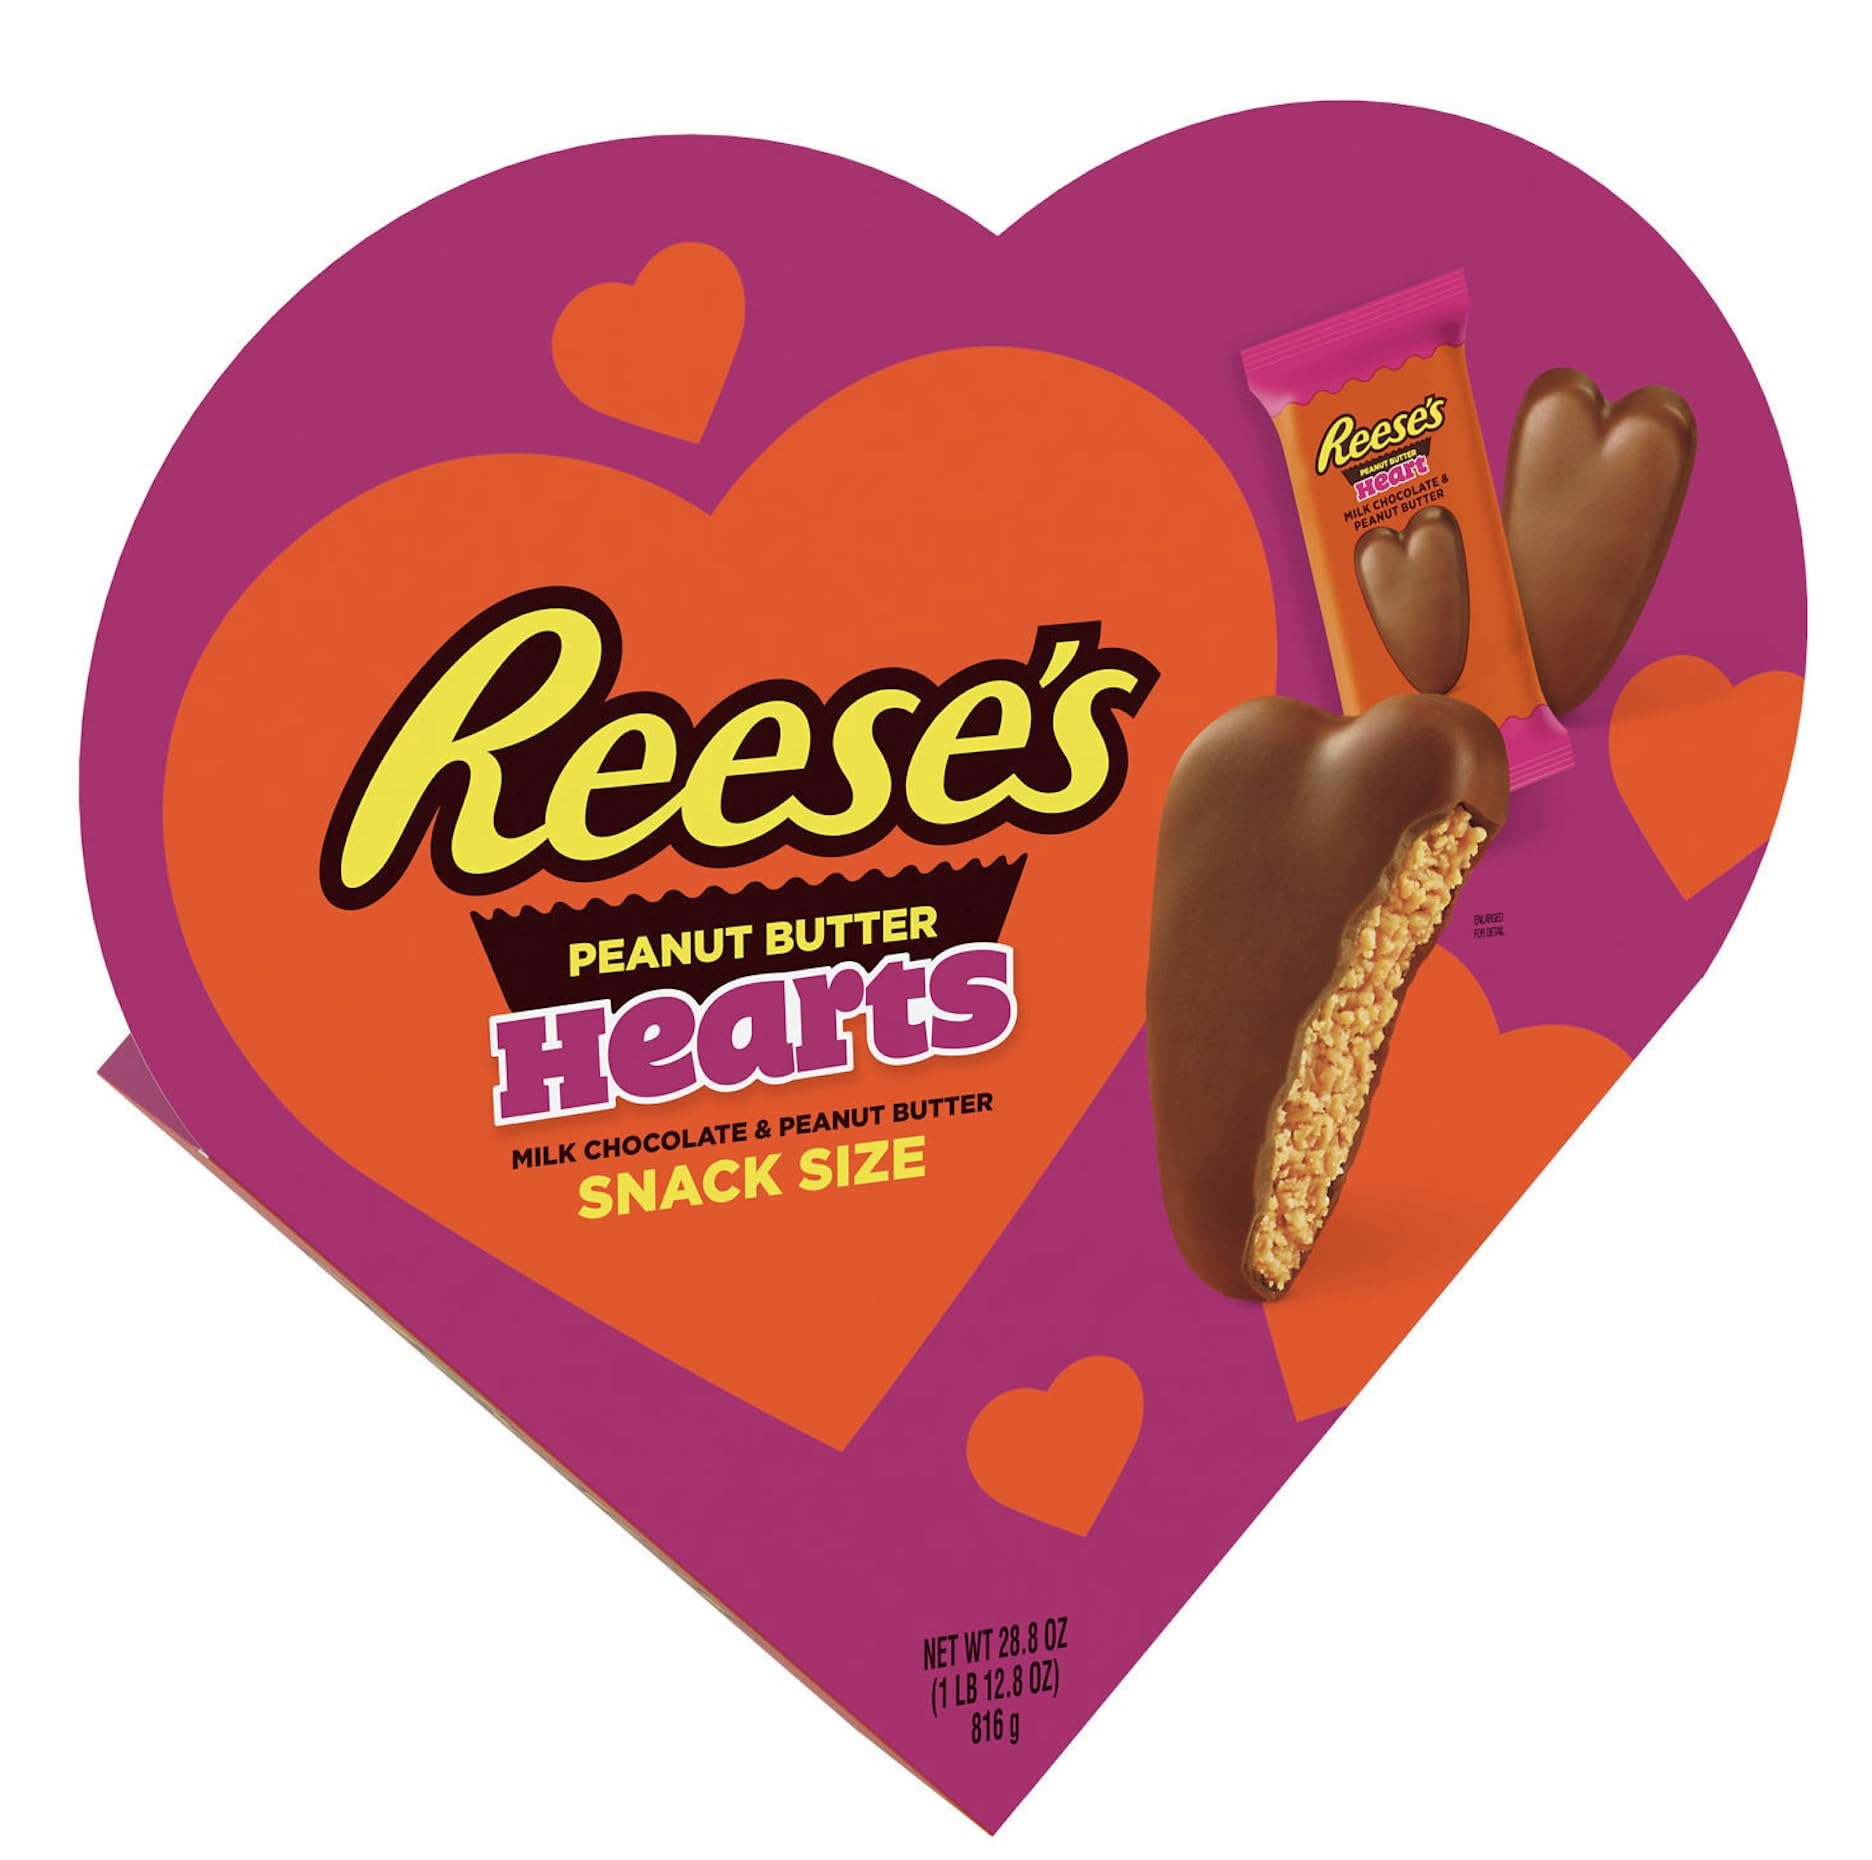
Item Name: REESE'S Milk Chocolate Peanut Butter Snack Size Hearts, Valentine's Day Candy Gift Box, Perfect Valentines Day Gift for Him, Her, or Kids, Football Party Snacks, 28.8 oz
Bullet Point 1: Contains one (1) 28.8-ounce heart-shaped gift box of REESE'S Milk Chocolate Peanut Butter Hearts Snack Size Candy. A perfect treat for Valentines classroom gifts or parties. Great for big game football parties too
Bullet Point 2: Pair chocolate peanut butter heart-shaped candies with a card and flowers or fill candy bowls to the brim with these Valentine's Day candies. Pairs with any Valentines day decor
Bullet Point 3: Certified-kosher and individually wrapped chocolate peanut butter candy inside a heart-shaped gift box
Bullet Point 4: Unwrap REESE'S candy during birthday and football parties, baby and bridal shower celebrations or special date nights and anniversaries
Bullet Point 5: Hand out heart-shaped gift boxes of snack size chocolate peanut butter treats during Valentine's Day parties and candy exchanges
Value: 28.8
Unit: Ounce

Price: 19.905